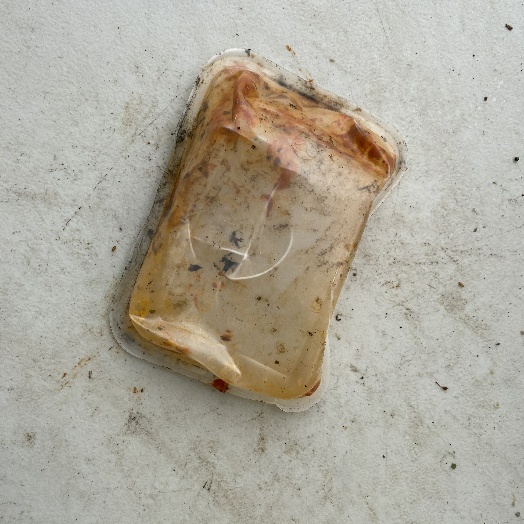
Label: Plastic